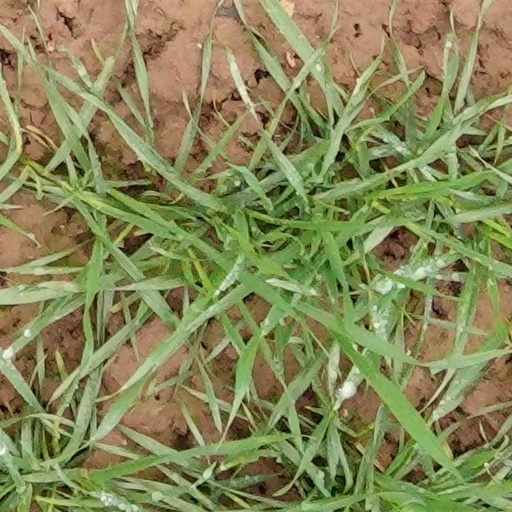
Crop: wheat